Pendas Fields

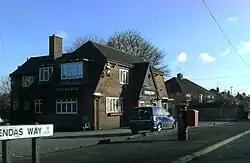
The Cock Beck public house

Pendas Fields, or Penda's Fields is a private, suburban housing estate in Leeds, West Yorkshire, England. It is considered part of Cross Gates, as is Manston. Swarcliffe is close, and Cock Beck runs nearby. The area falls within the Cross Gates and Whinmoor wards of the Leeds Metropolitan Council.